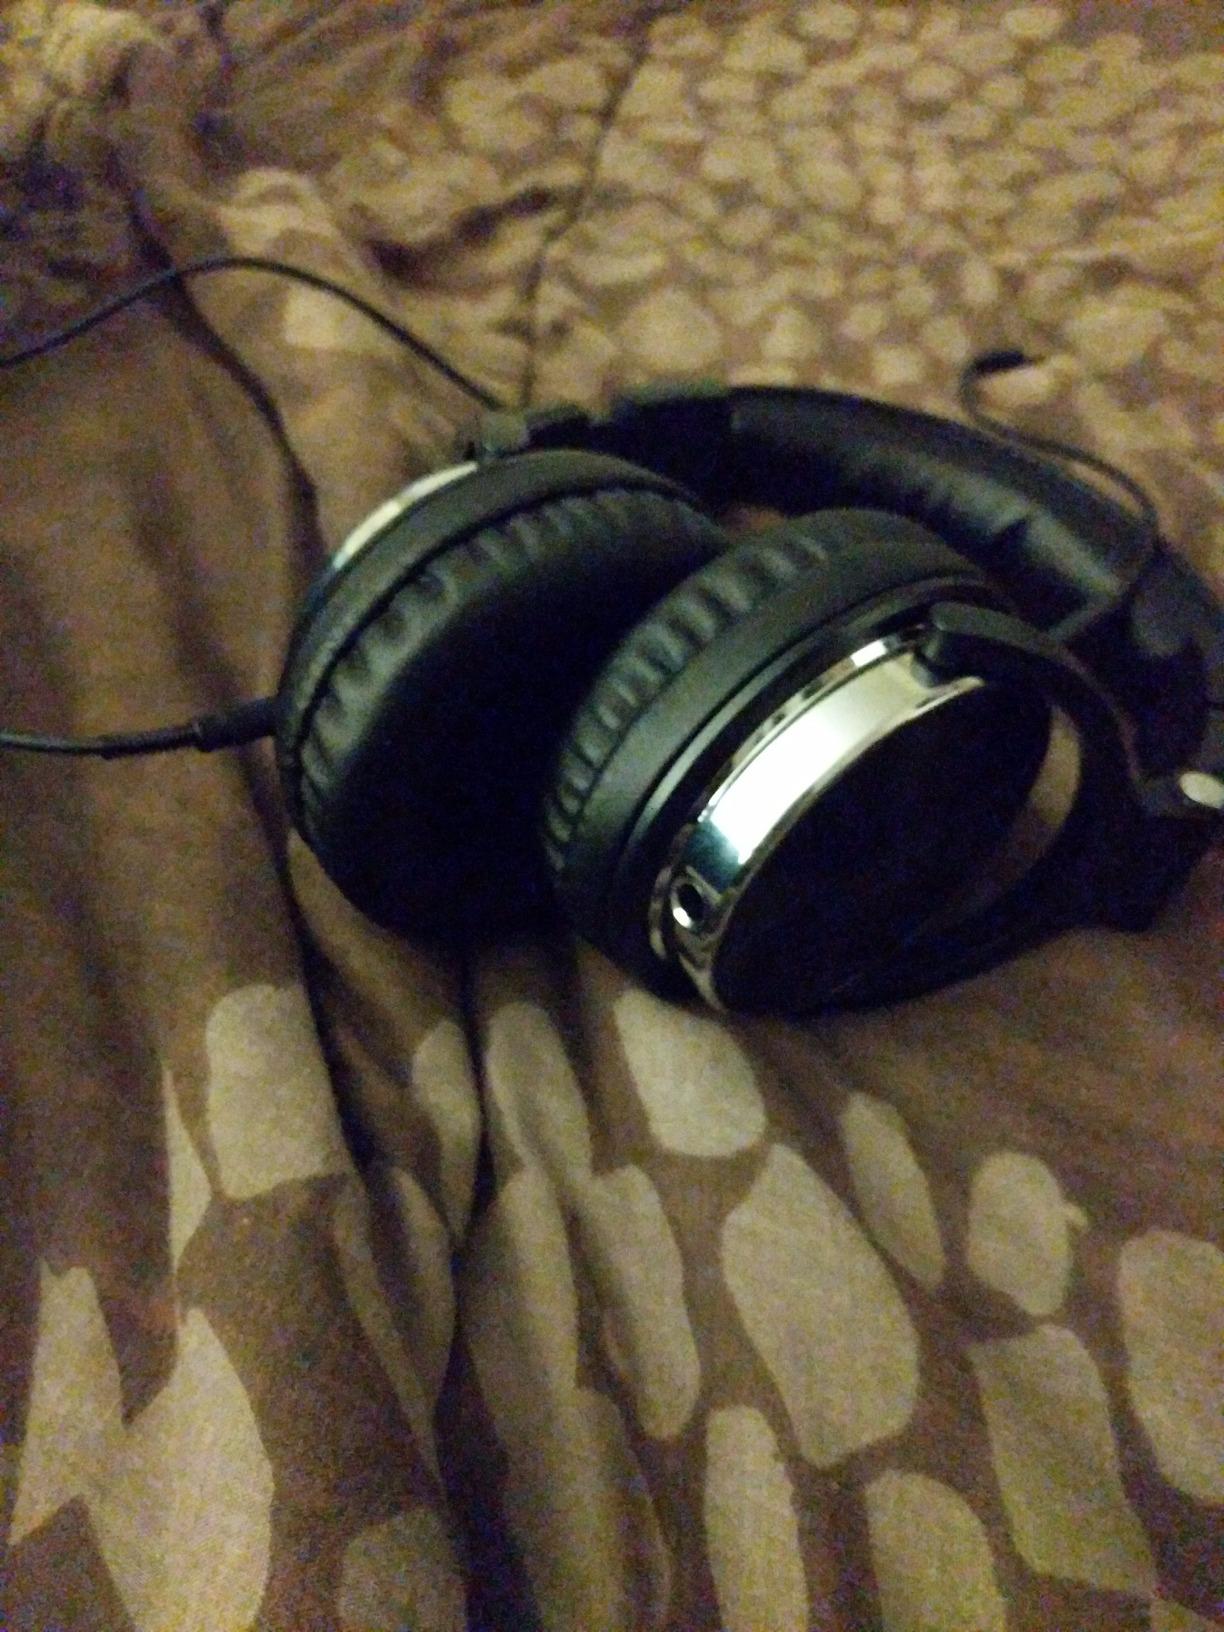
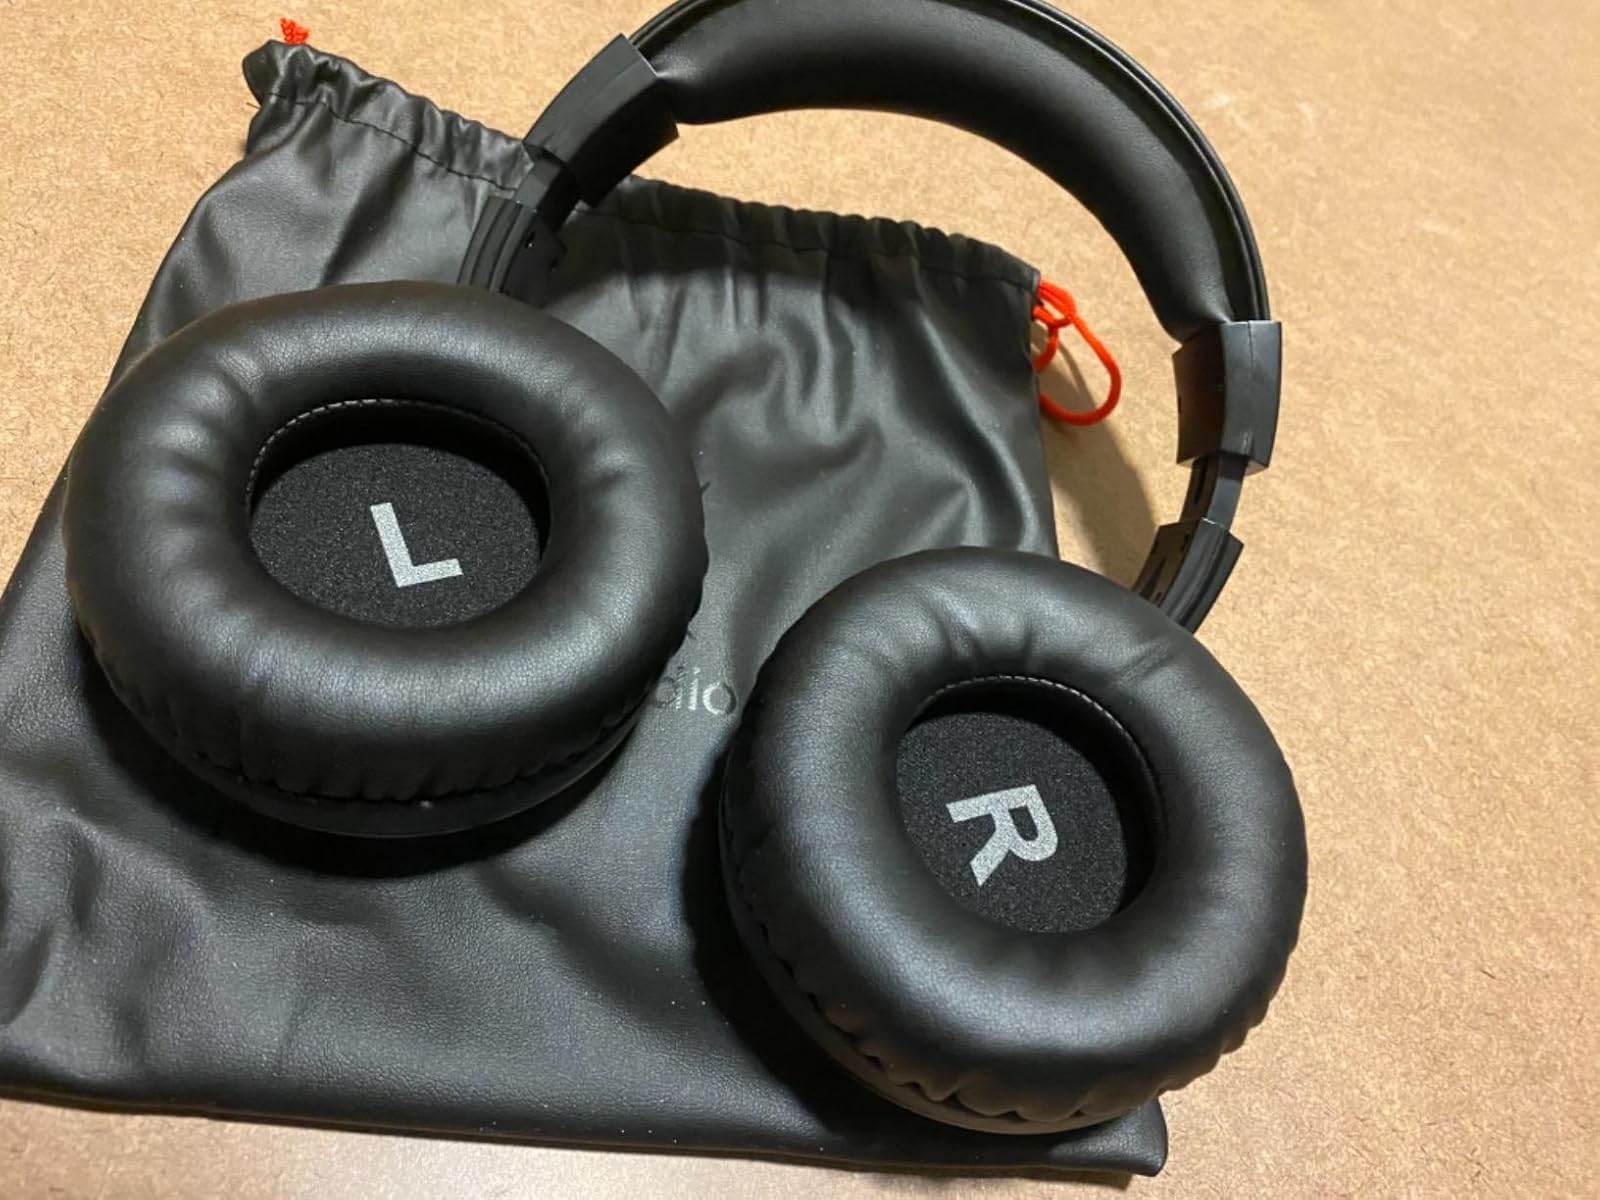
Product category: headphones
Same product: yes